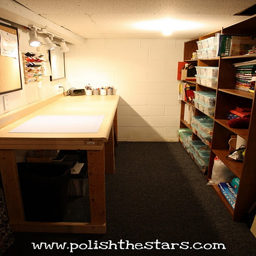
great organization in a long narrow room .